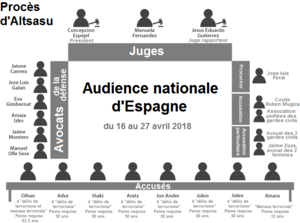
Schéma de la cours lors du procès d'Altsasu en avril 2018.
Le procès d'Altsasu est une affaire judiciaire à la suite des événements qui se sont déroulés dans la ville d'Altsasu, en Navarre, dans la nuit du 15 octobre 2016. La juge Carmen Lamela, de l'Audience nationale d'Espagne, juge le différend, une bagarre, entre deux gardes civils accompagnés de leurs compagnes et huit jeunes basques. Le procureur réclame une peine de 375 ans de prison pour ces derniers alléguant qu'il s'agit d'une attaque terroriste. Trois jeunes resteront en détention provisoire pendant 18 mois, dans l'attente du verdict de ce procès. Le 1ᵉʳ juin 2018, écartant le caractère « terroriste » de la bagarre, l'Audience nationale va imposer dans son verdict les peines maximales pour délit d'« attentat ». Les peines sont de 9 à 13 ans de prison pour sept d'entre-eux pour « blessures, désordre public et menaces » et 2 ans de prison pour Ainara Urkijo pour « menaces ». Le verdict fut largement critiqué pour son caractère extrêmement disproportionné par les familles, le Gouvernement de Navarre et presque tous les partis politiques du Pays basque.